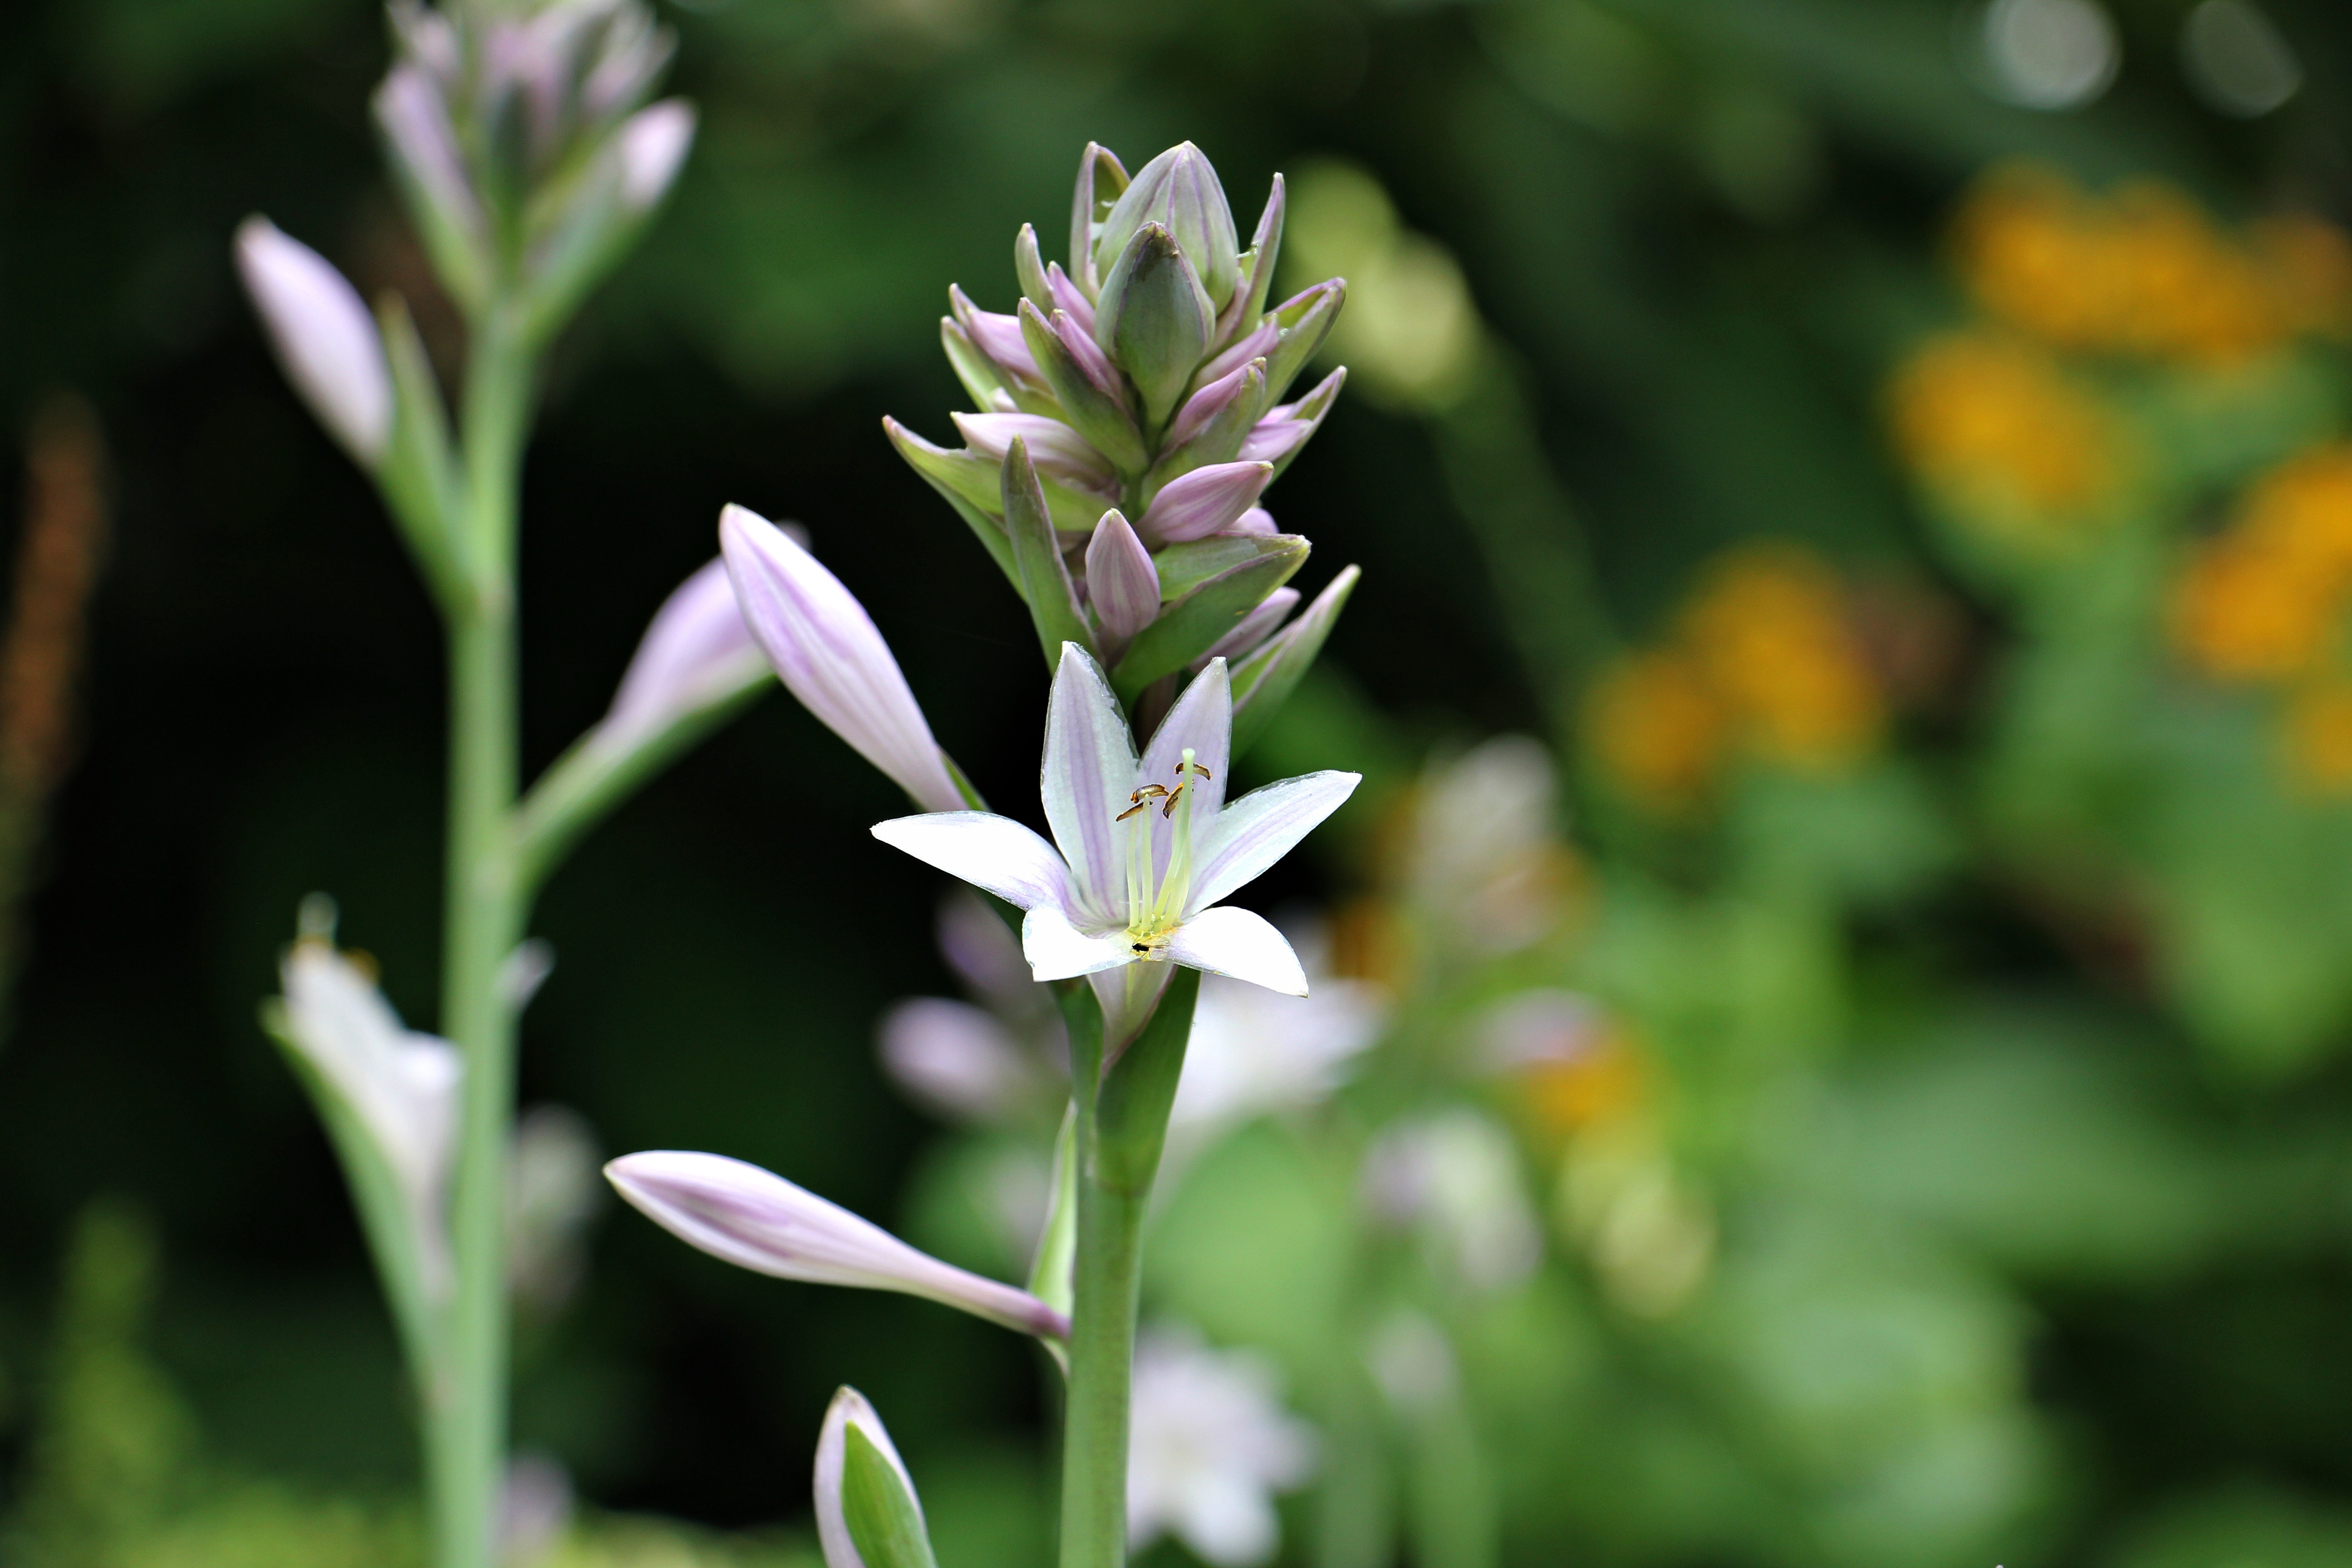
nature, blossom, plant, white, flower, bloom, summer, spring, botany, garden, flora, white flower, wildflower, macro photography, flowering plant, plant stem, land plant